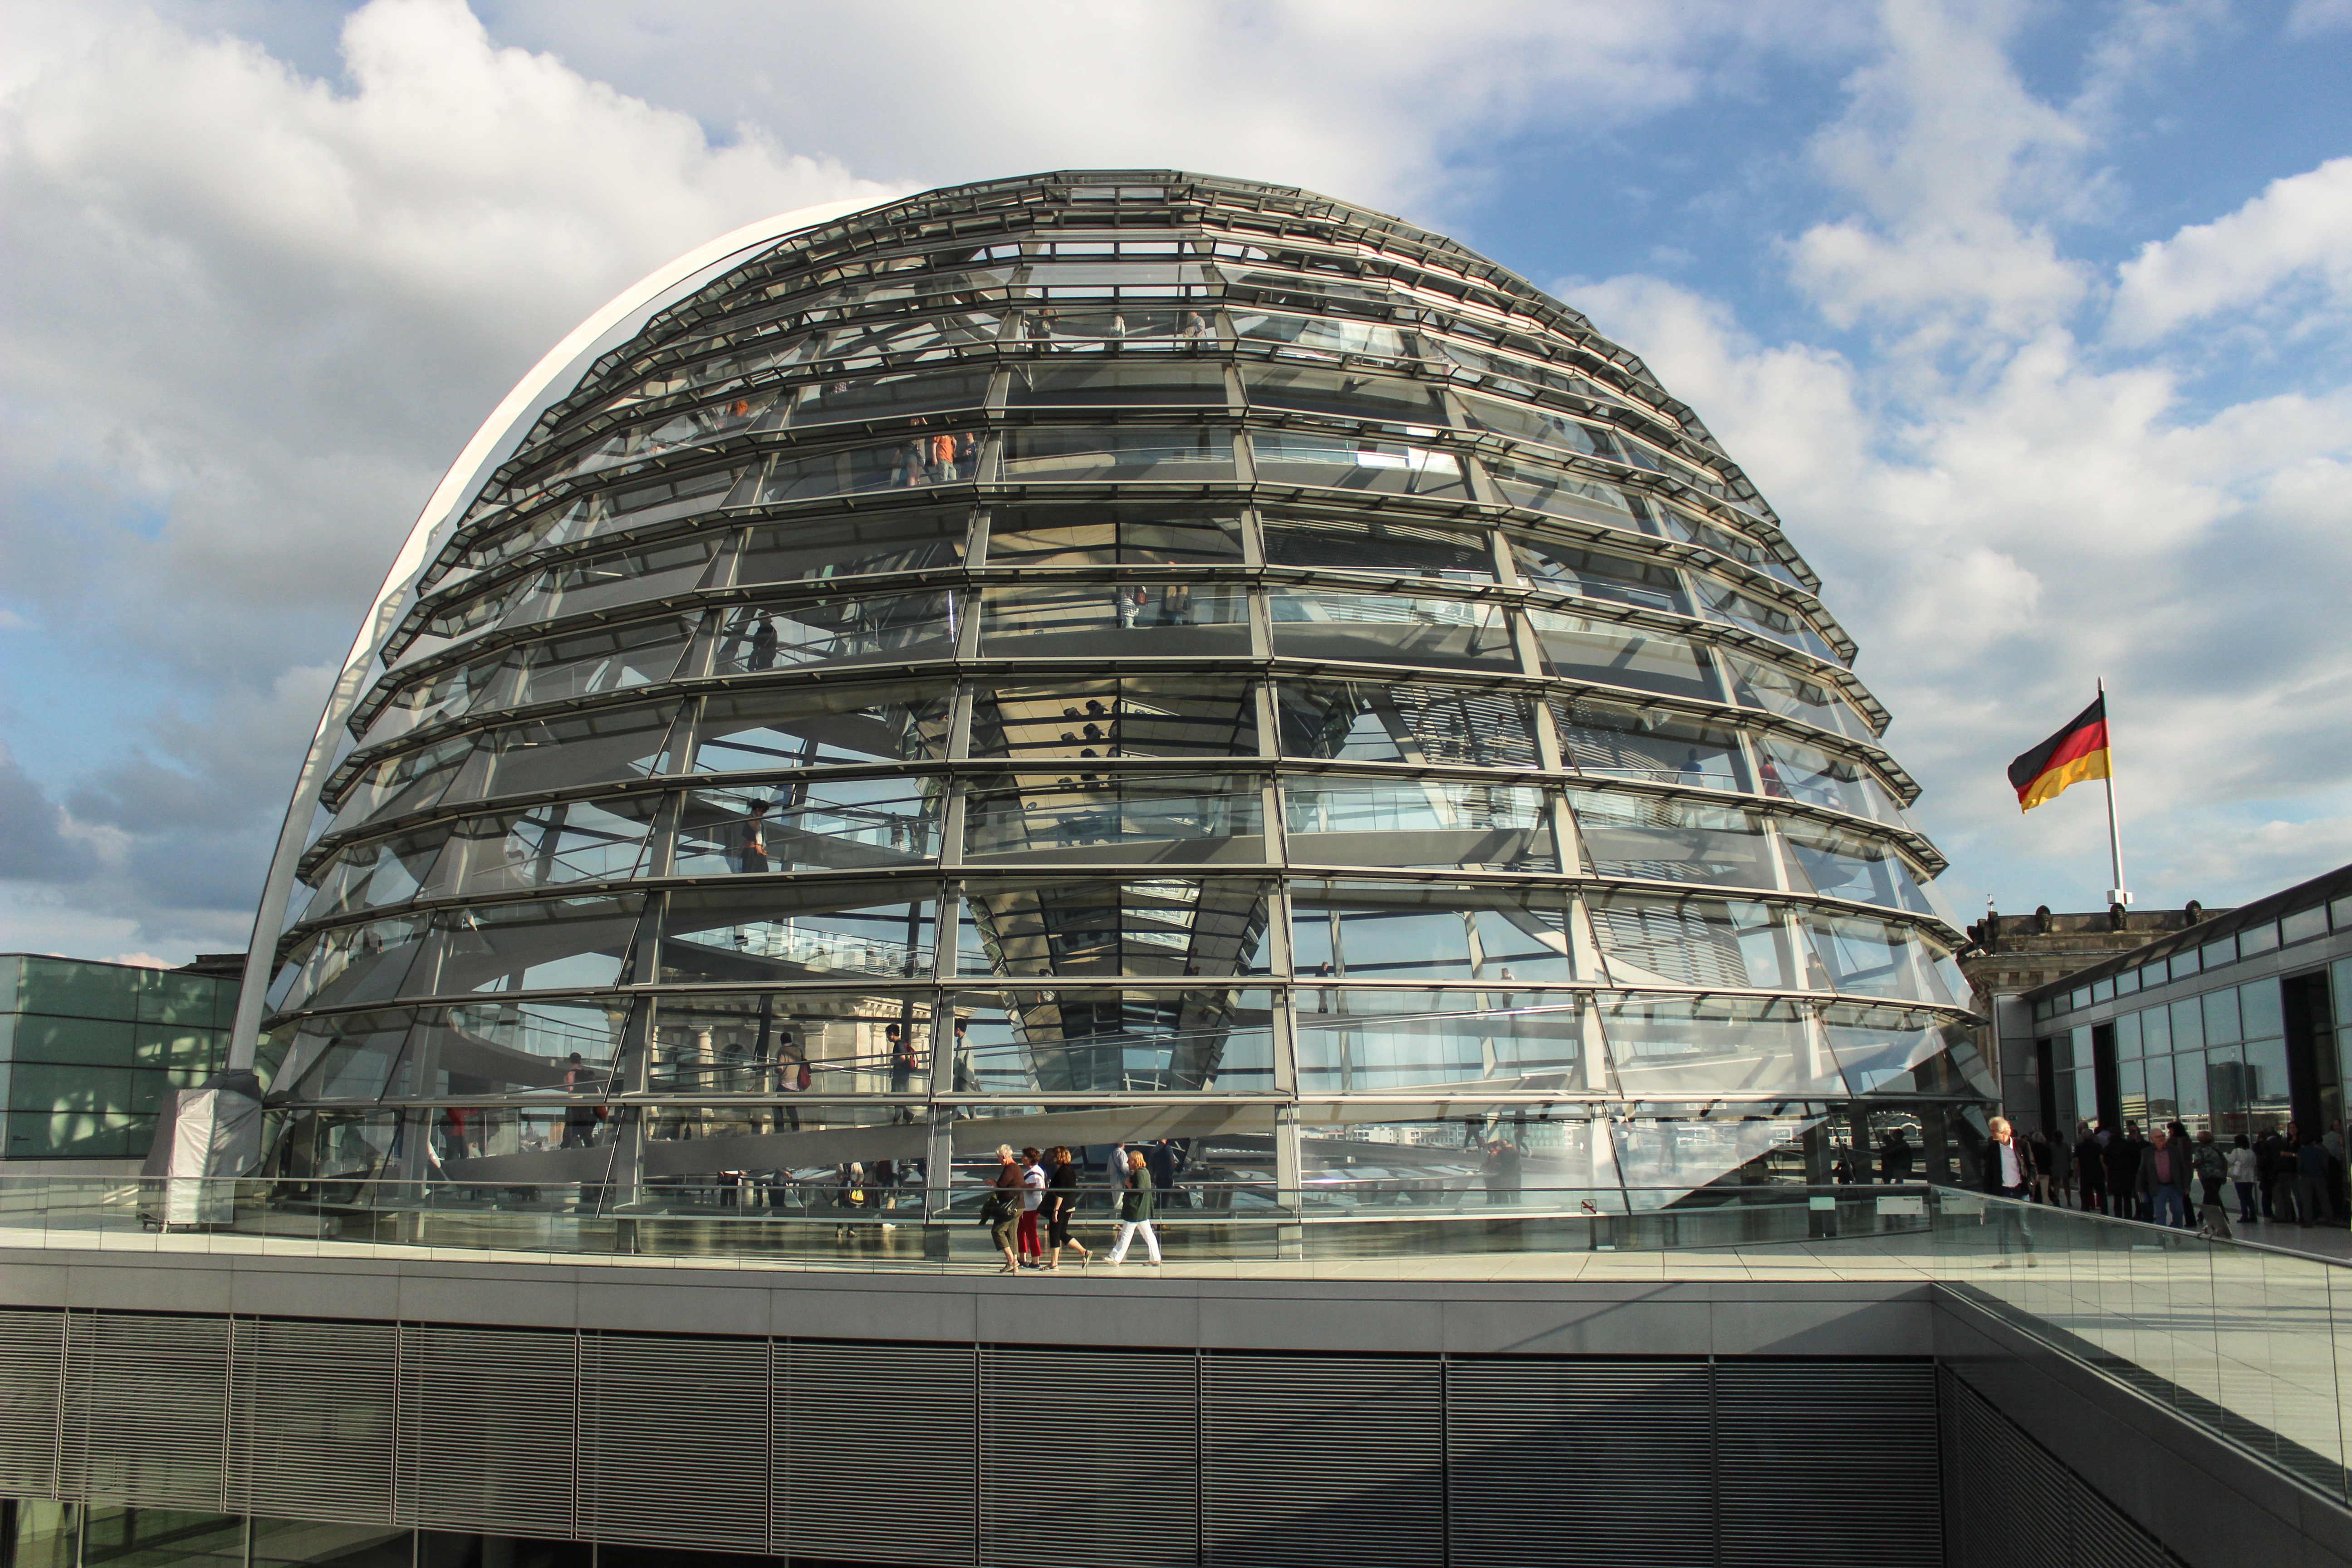
architecture, structure, sky, window, glass, roof, building, city, skyscraper, crowd, downtown, construction, tower, metal, landmark, facade, modern, stadium, tower block, places of interest, capital, inside, clouds, arena, germany, berlin, government, dome, leadership, headquarters, policy, visit, spree, reichstag, bundestag, imposing, glass dome, government district, urban area, government buildings, berlin government, sport venue